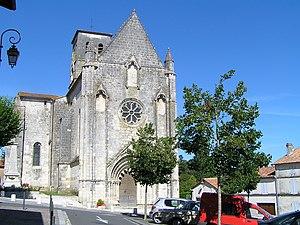
Blanzac-Porcheresse